Teerandaz (TV series)

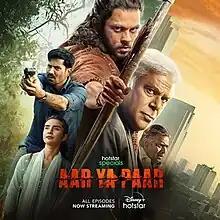

Teerandaz (formerly "Aar Ya Paar") is a Hindi-language action thriller series written by Sidharth Sengupta, Avinash Singh, Vijay Narayan Verma and directed by Siddharth Sengupta, Ankush Mohla, Glen Barretto, Neel Guha, starring Aditya Rawal, Sumeet Vyas, Patralekha, Ashish Vidyarthi and Shilpa Shukla.